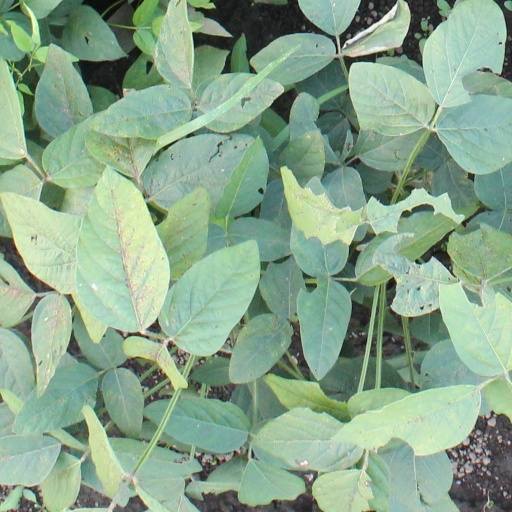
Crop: soybean